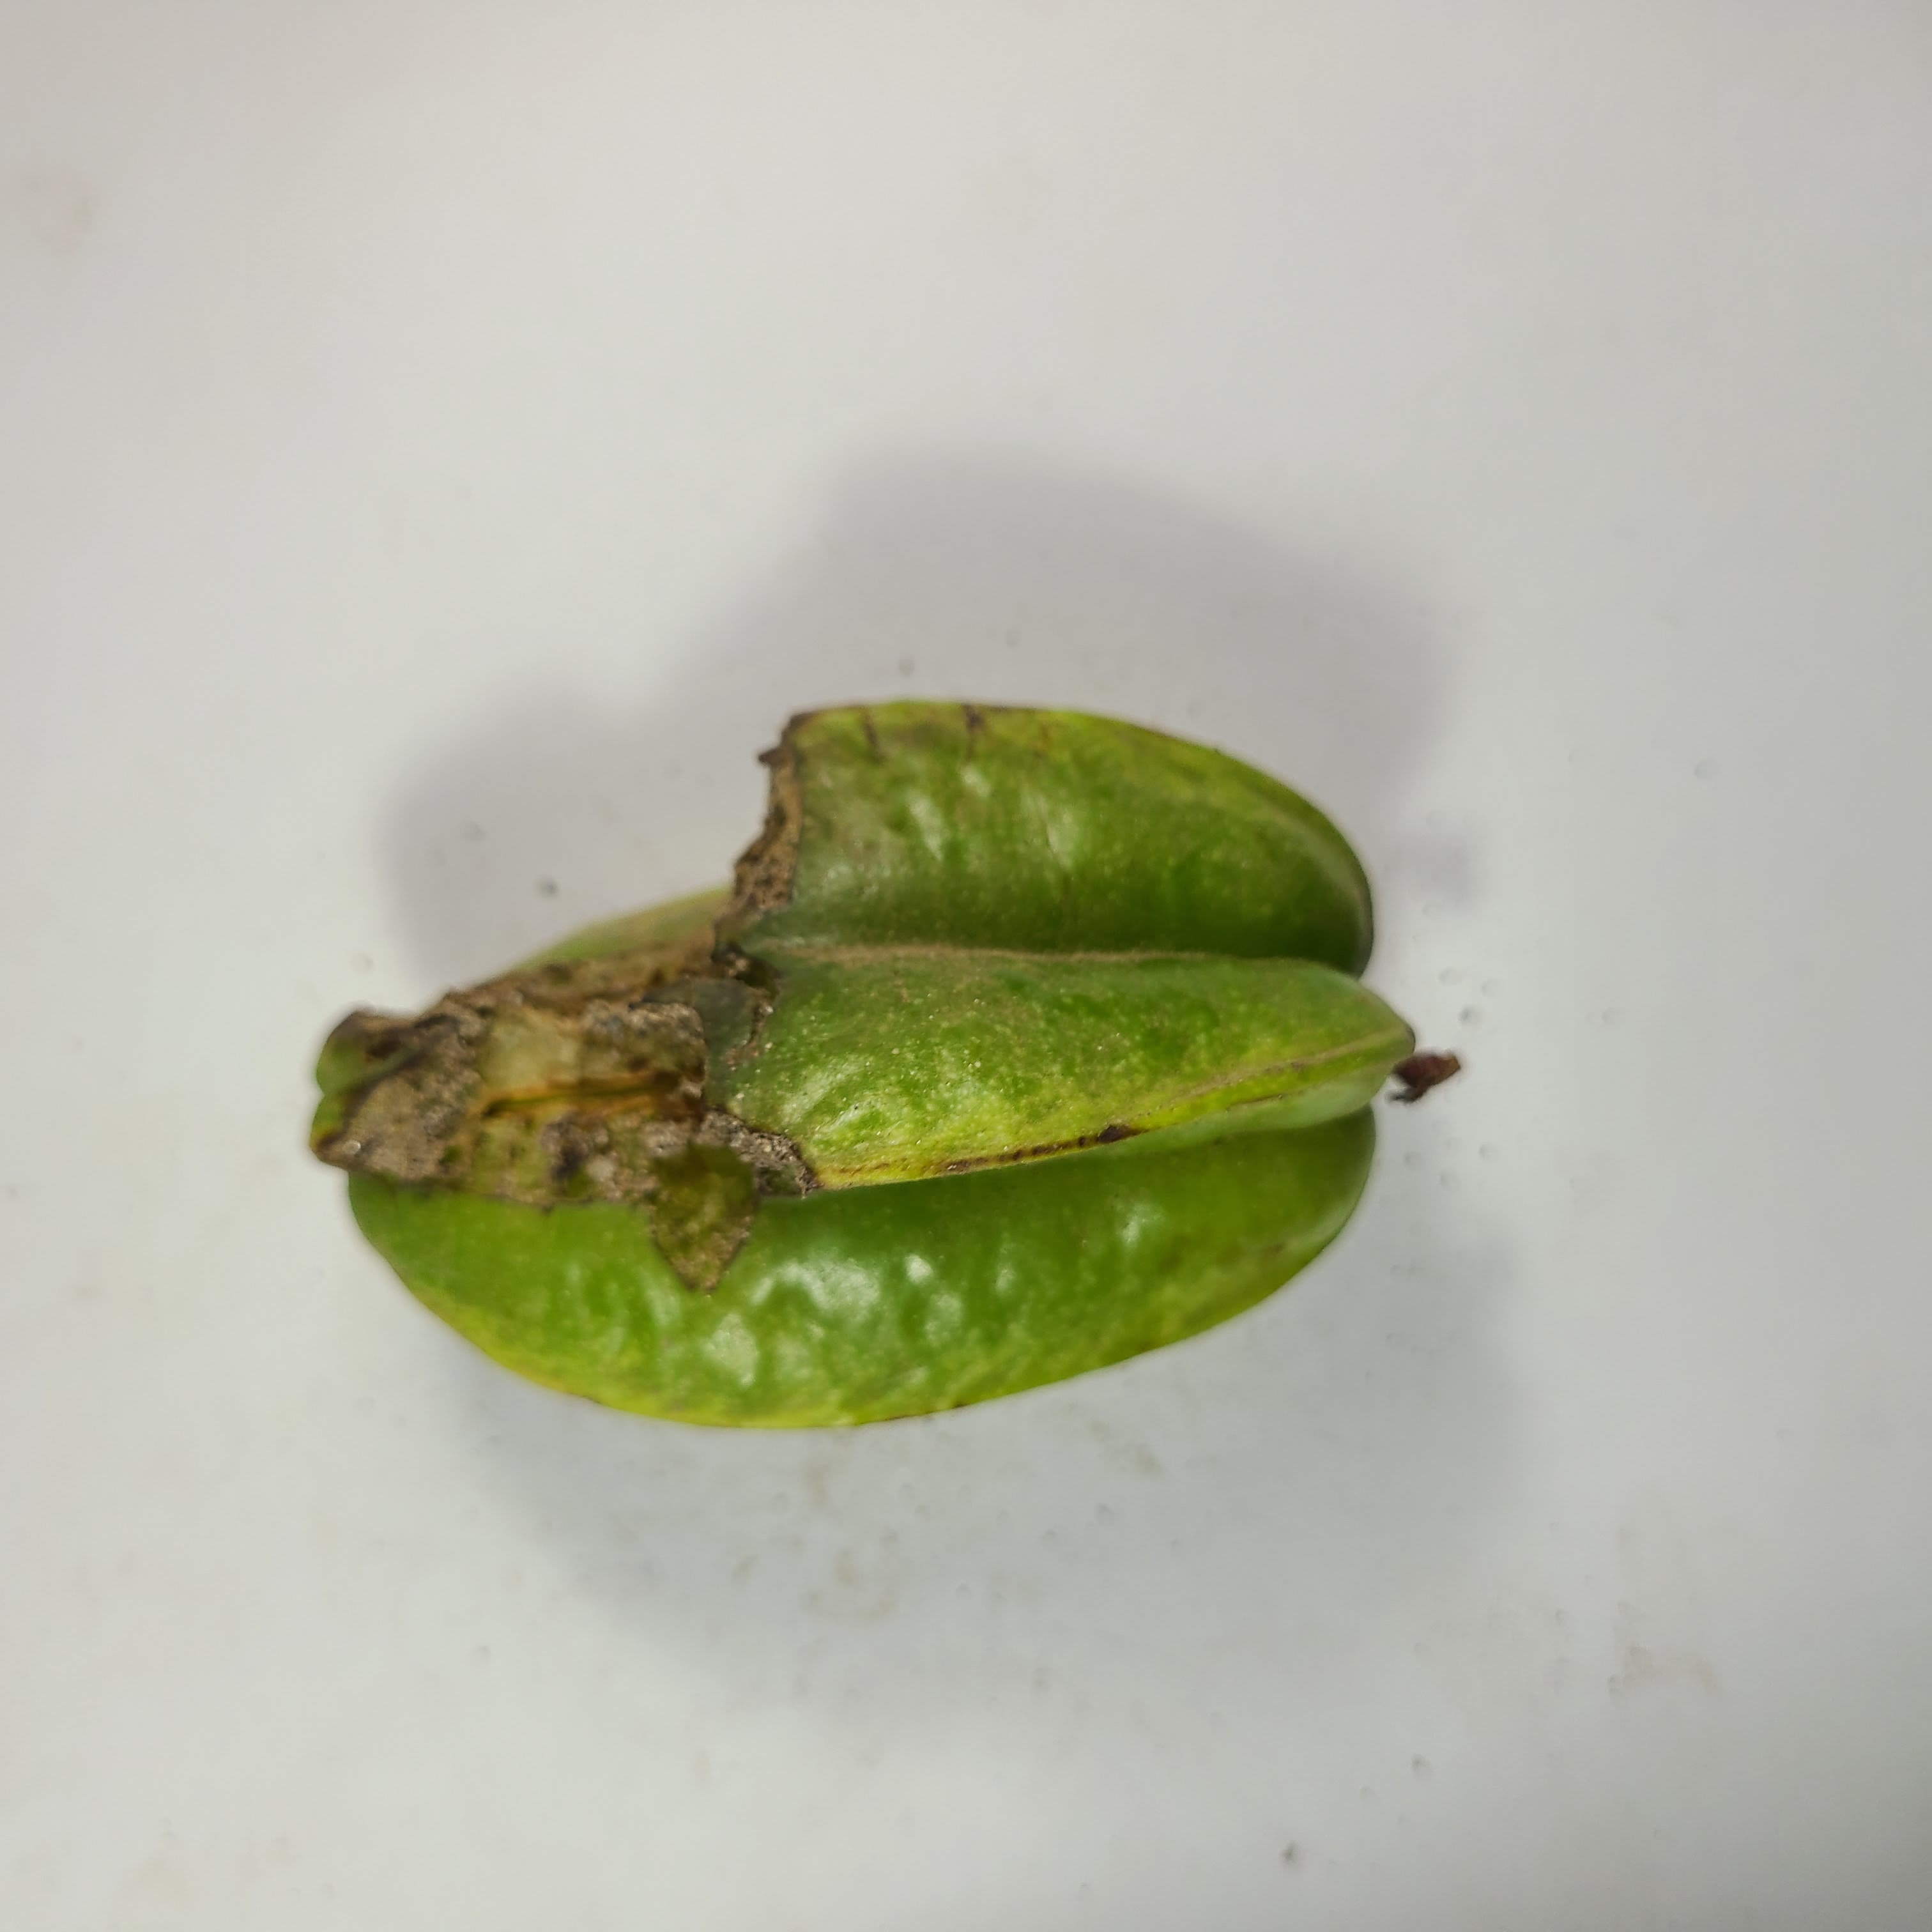
Label: Unhealthy Fruits